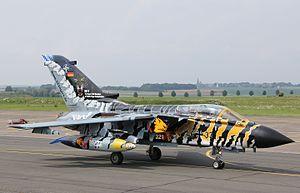
Un combat aérien est un combat se situant dans les airs et n'opposant que des appareils aériens. Plusieurs combats aériens légendaires ont eu lieu au cours de la Première Guerre mondiale et de la Seconde Guerre mondiale.